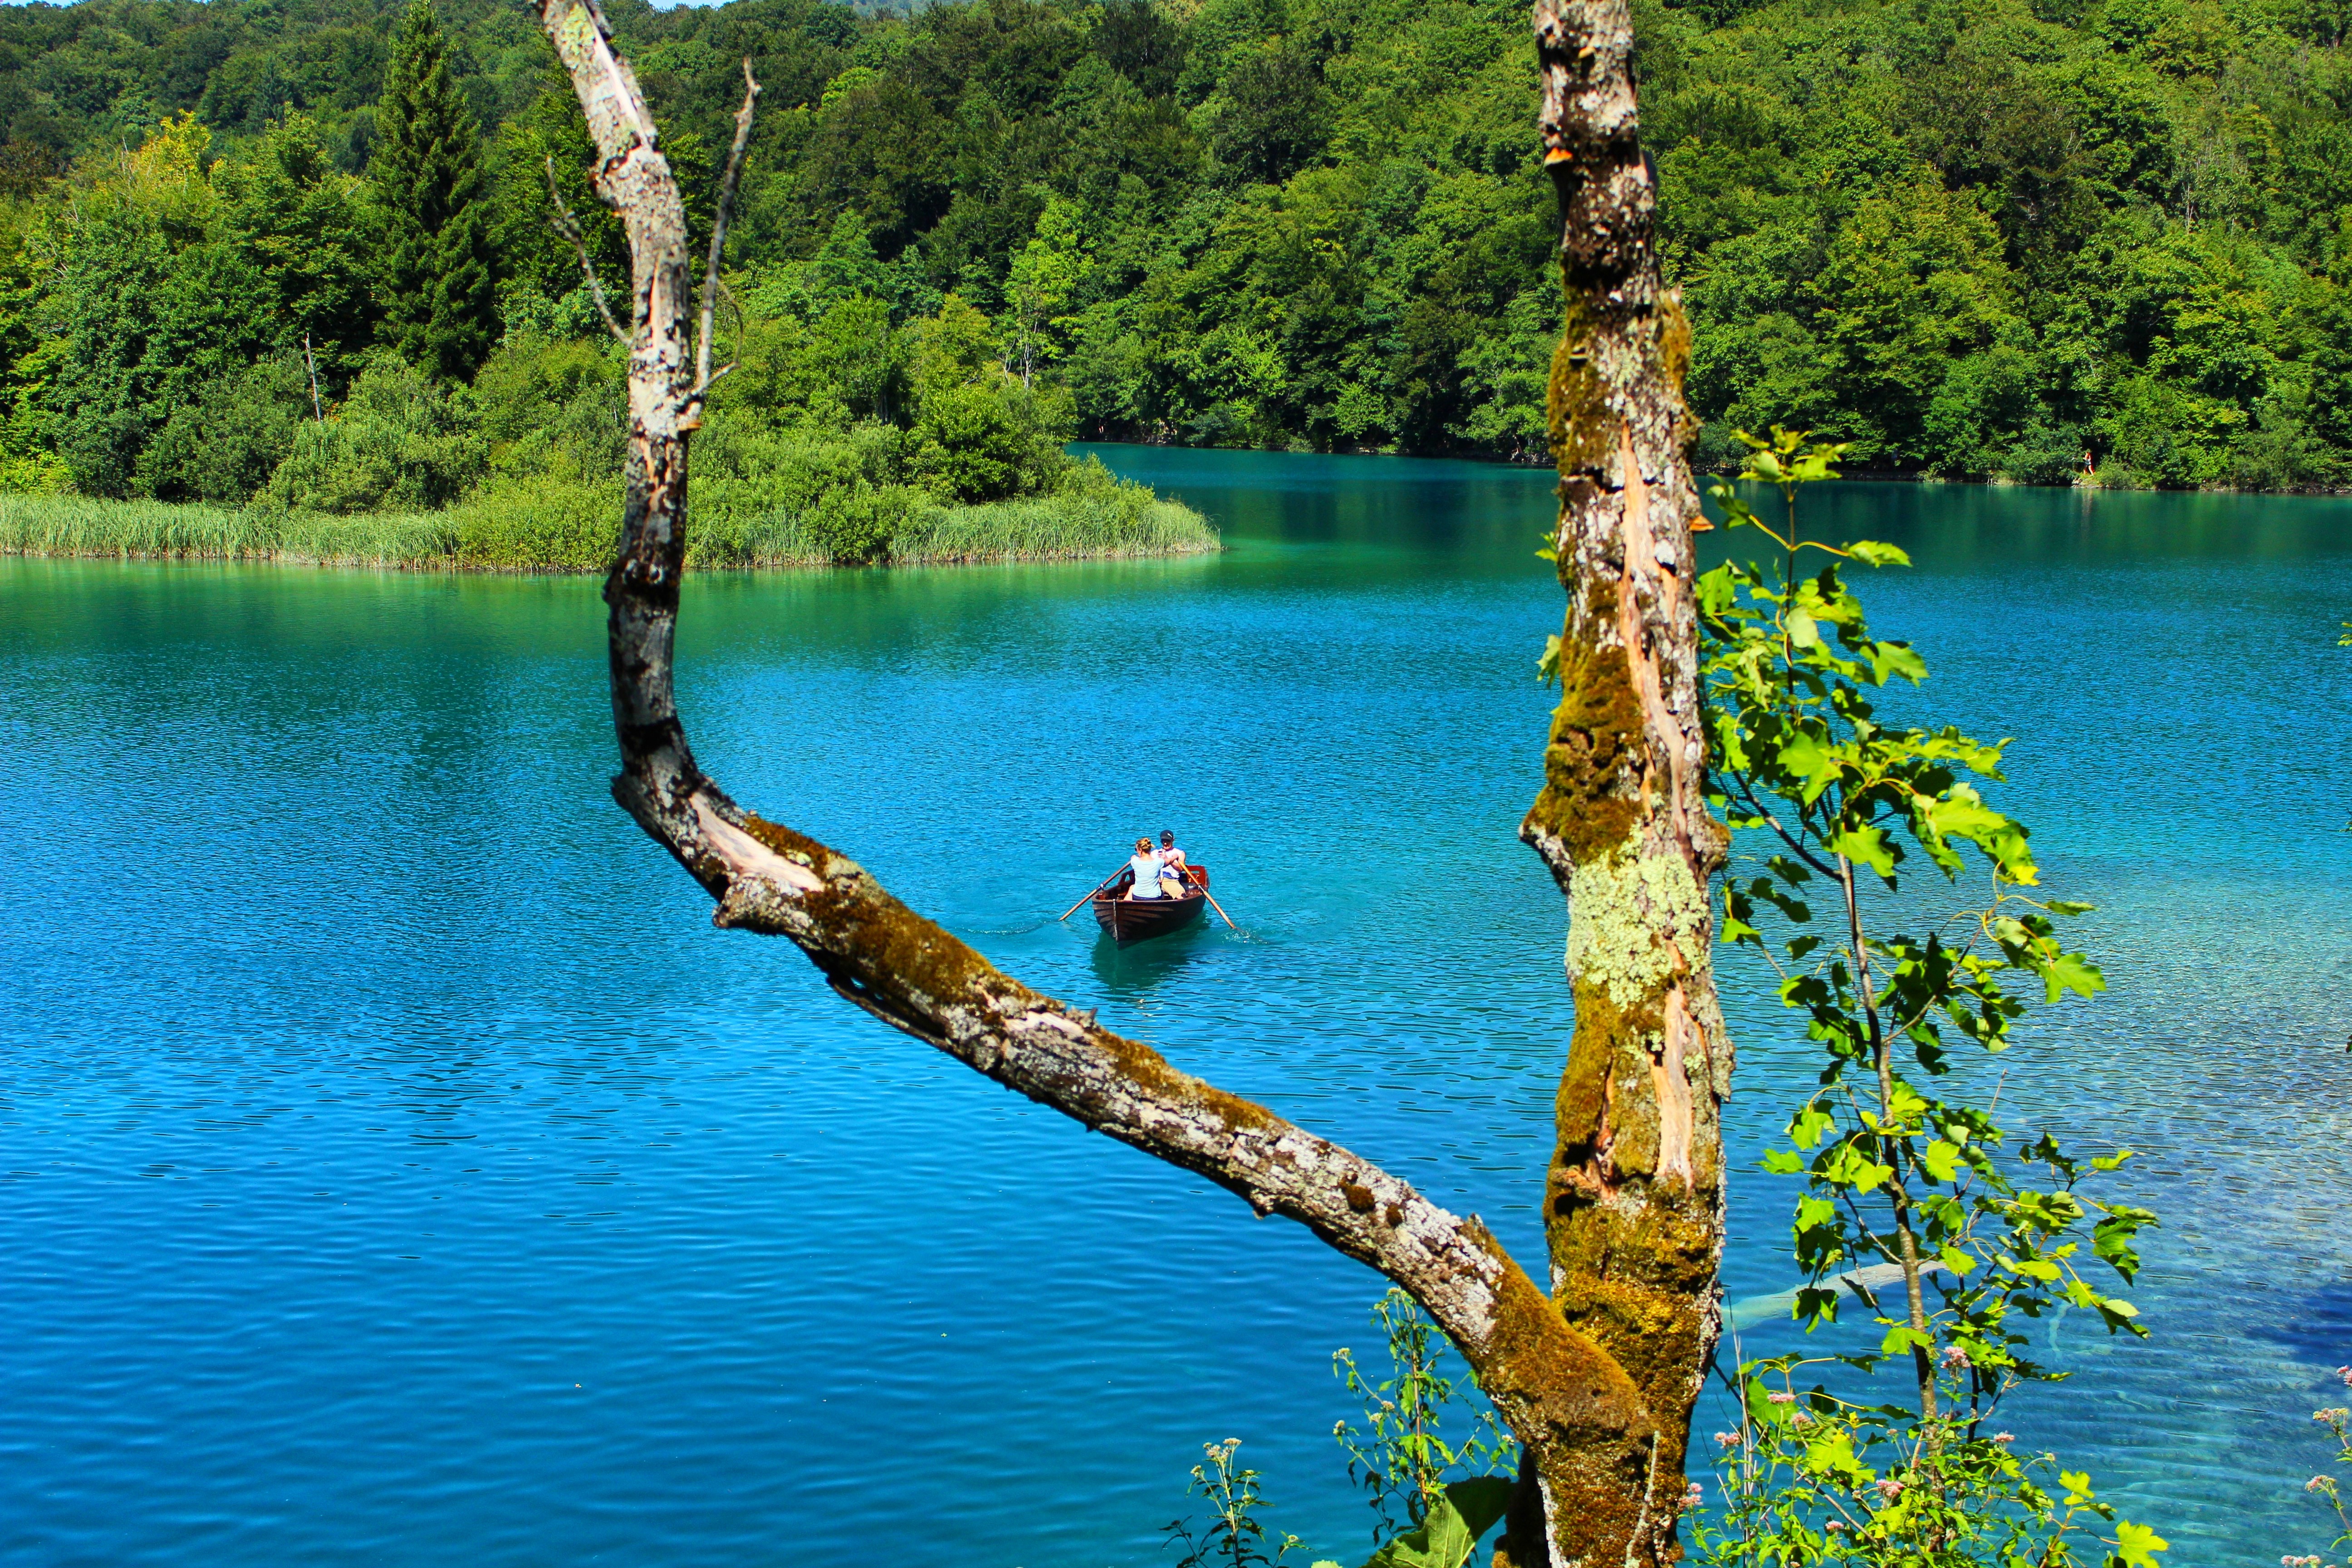
tree, water, boat, row, lake, river, pond, reflection, lagoon, couple, reservoir, leisure, body of water, boating, rowing, rowing on a lake, woody plant